WDRB

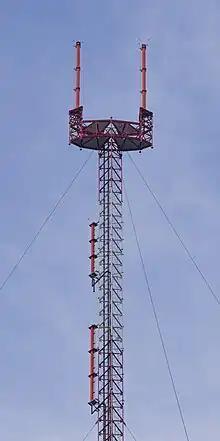
A tall antenna with a goalpost-shaped appendage with two red antennas. Two antennas are mounted lower on the mast.

Consolidated Broadcasting Corporation sold the station in 1977 to the "Minneapolis Star & Tribune" Company (which later became the Cowles Media Company) for $6.5 million. In 1980, the station moved from Butchertown to its present location on Muhammad Ali Boulevard. However, one upgrade that Cowles sought failed to materialize. Beginning in late 1977, WDRB-TV had campaigned for a shift to channel 21. In 1981, however, an administrative law judge denied the application and preferred the competing bid from the Word Broadcasting Network, only for the FCC review board to overturn the decision.